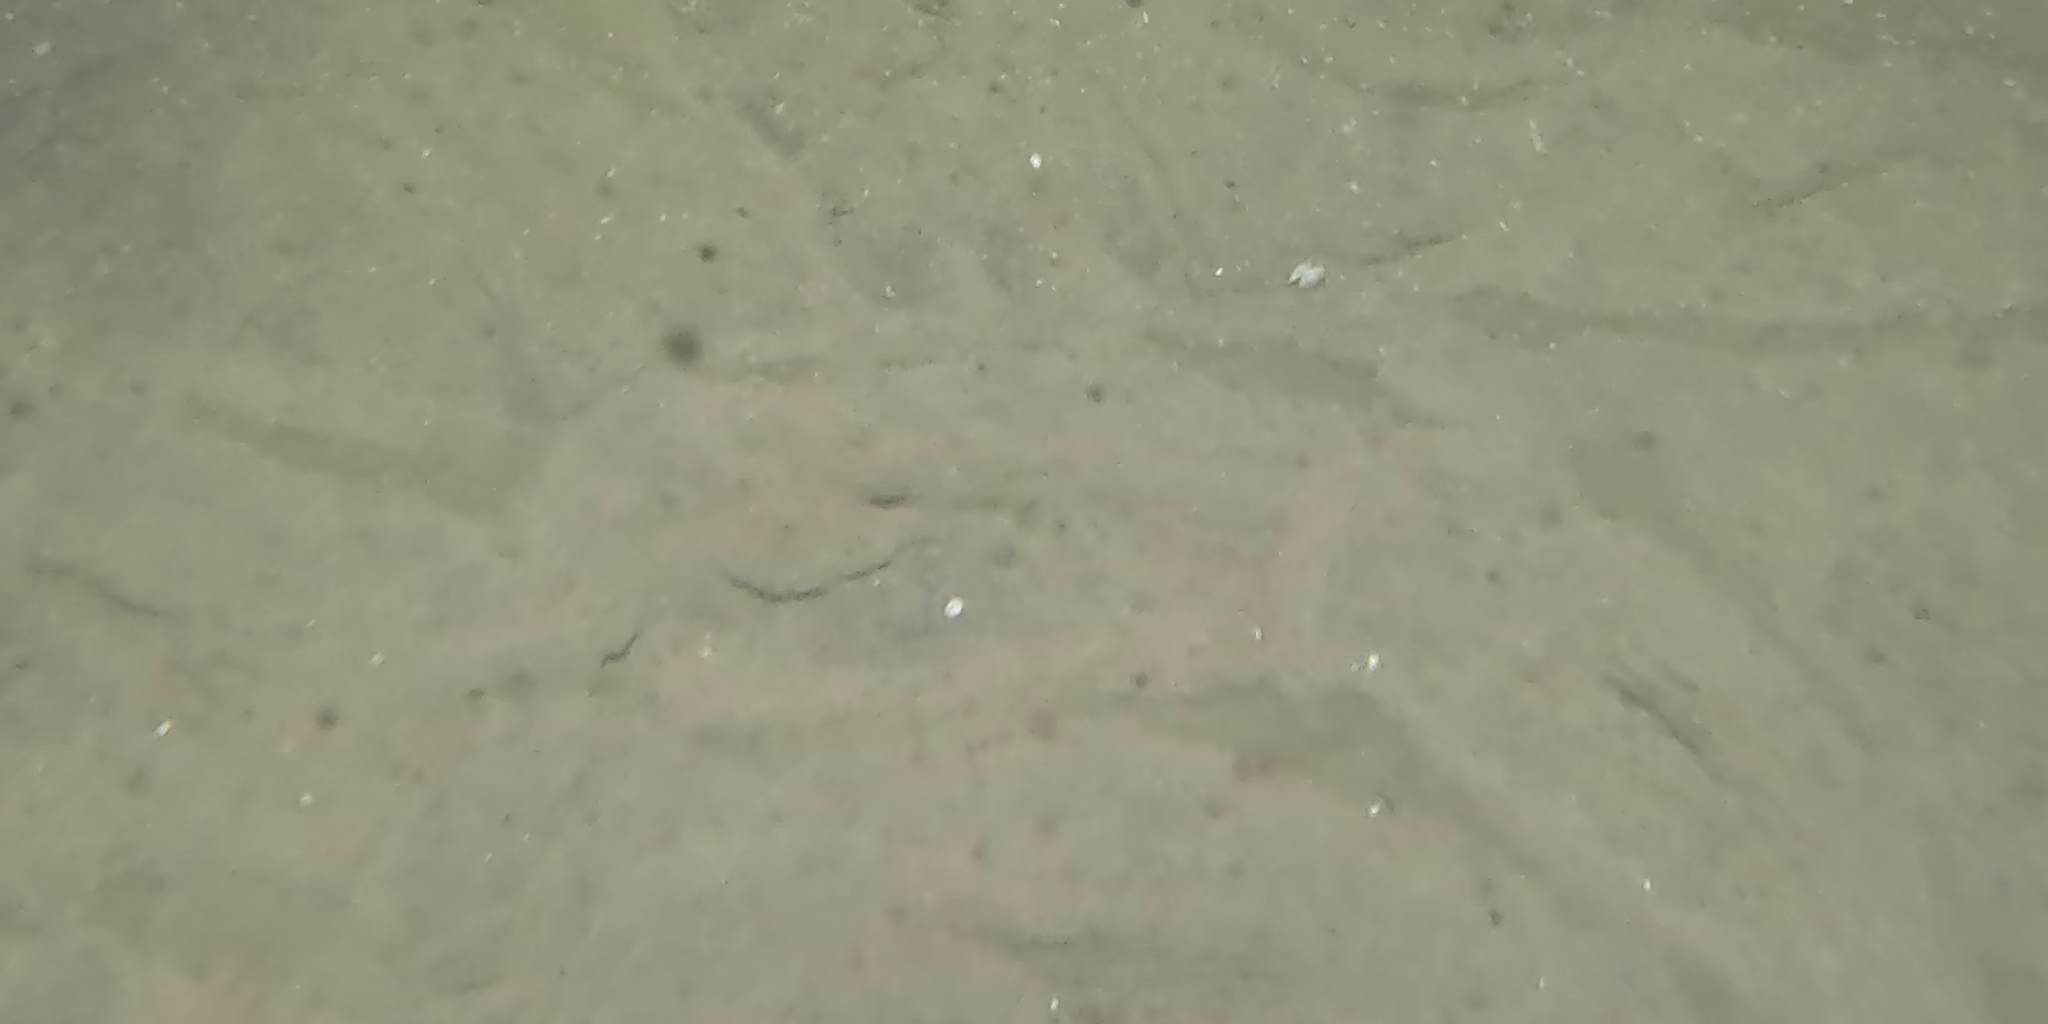
Seabed habitat: sand